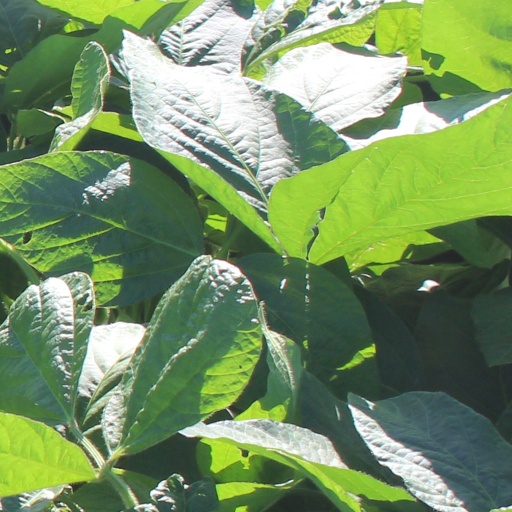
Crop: soybean